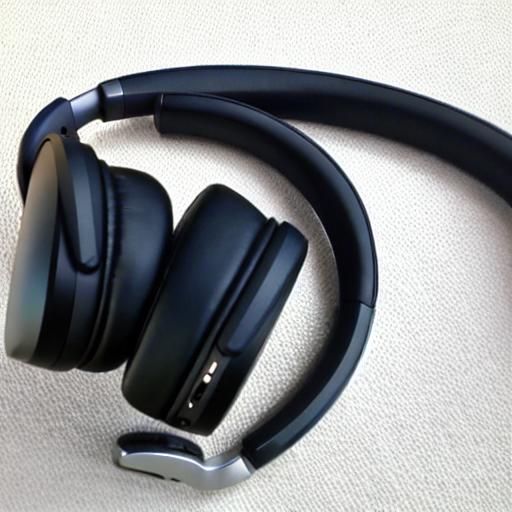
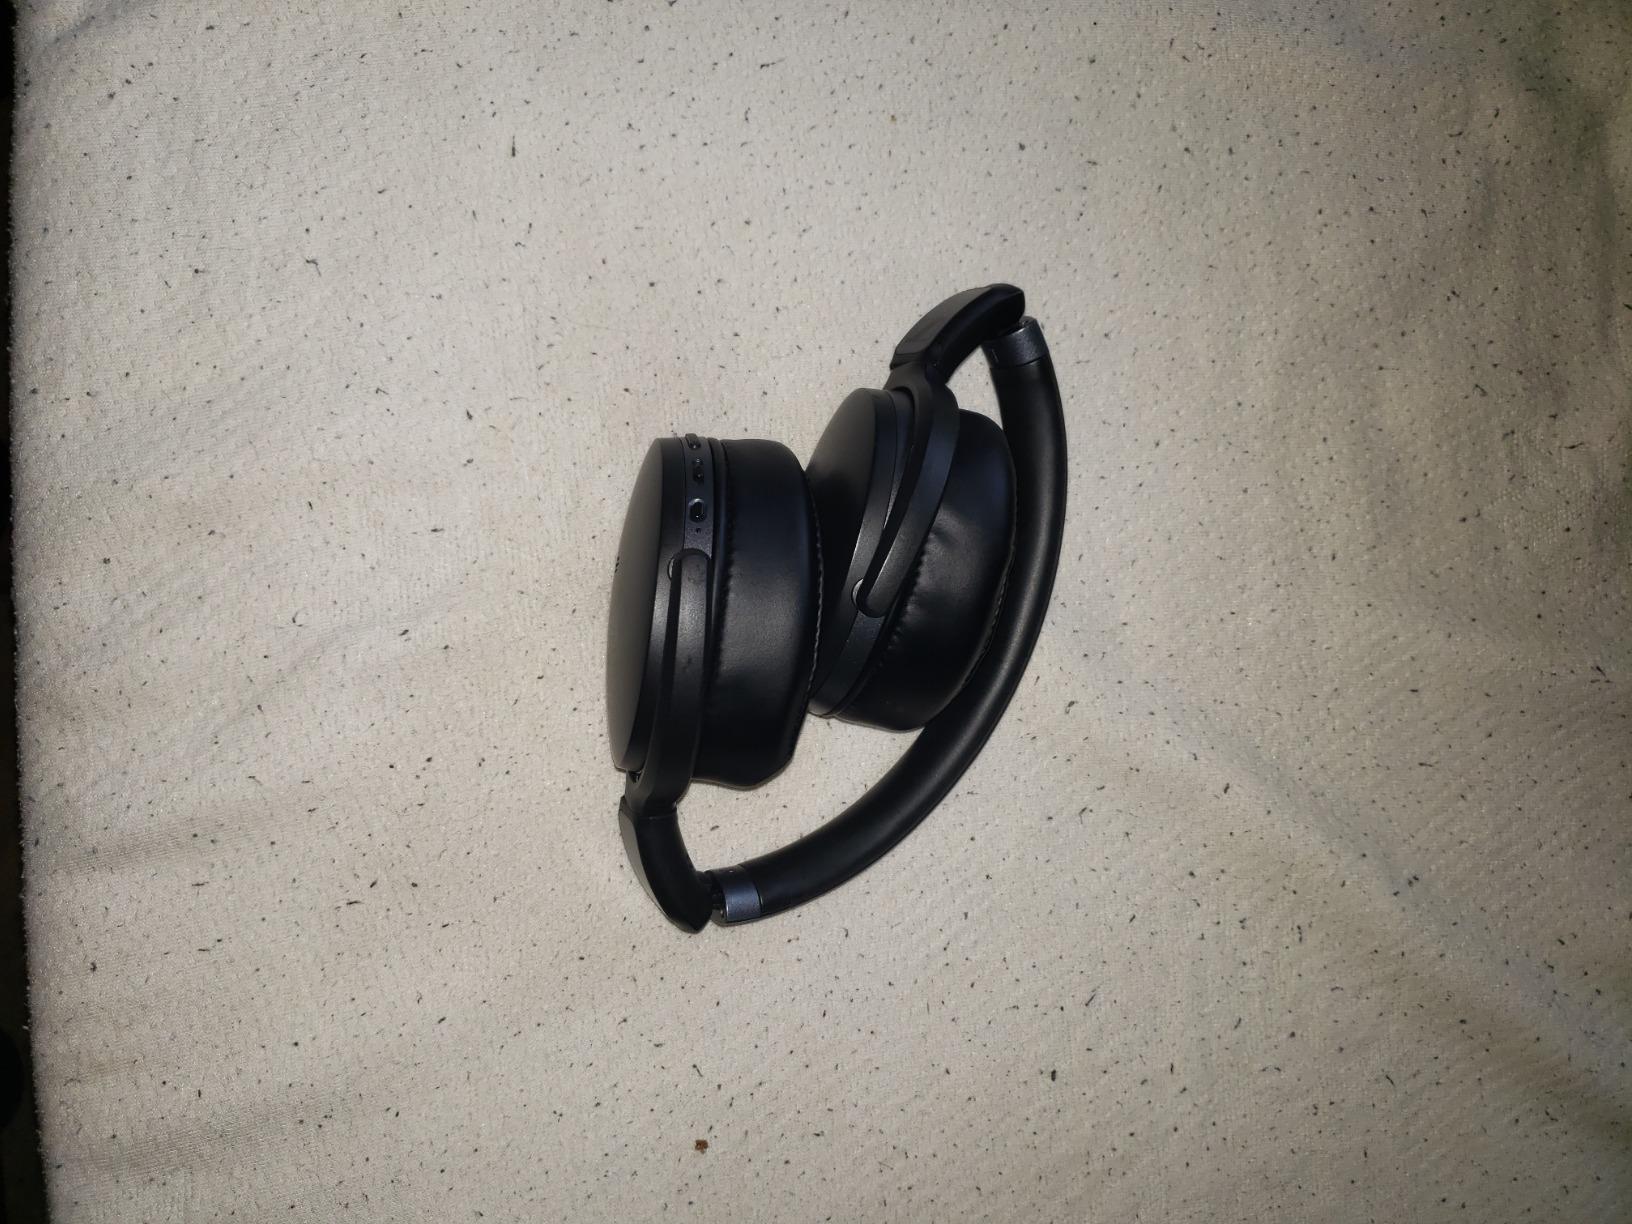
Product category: headphones
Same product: no